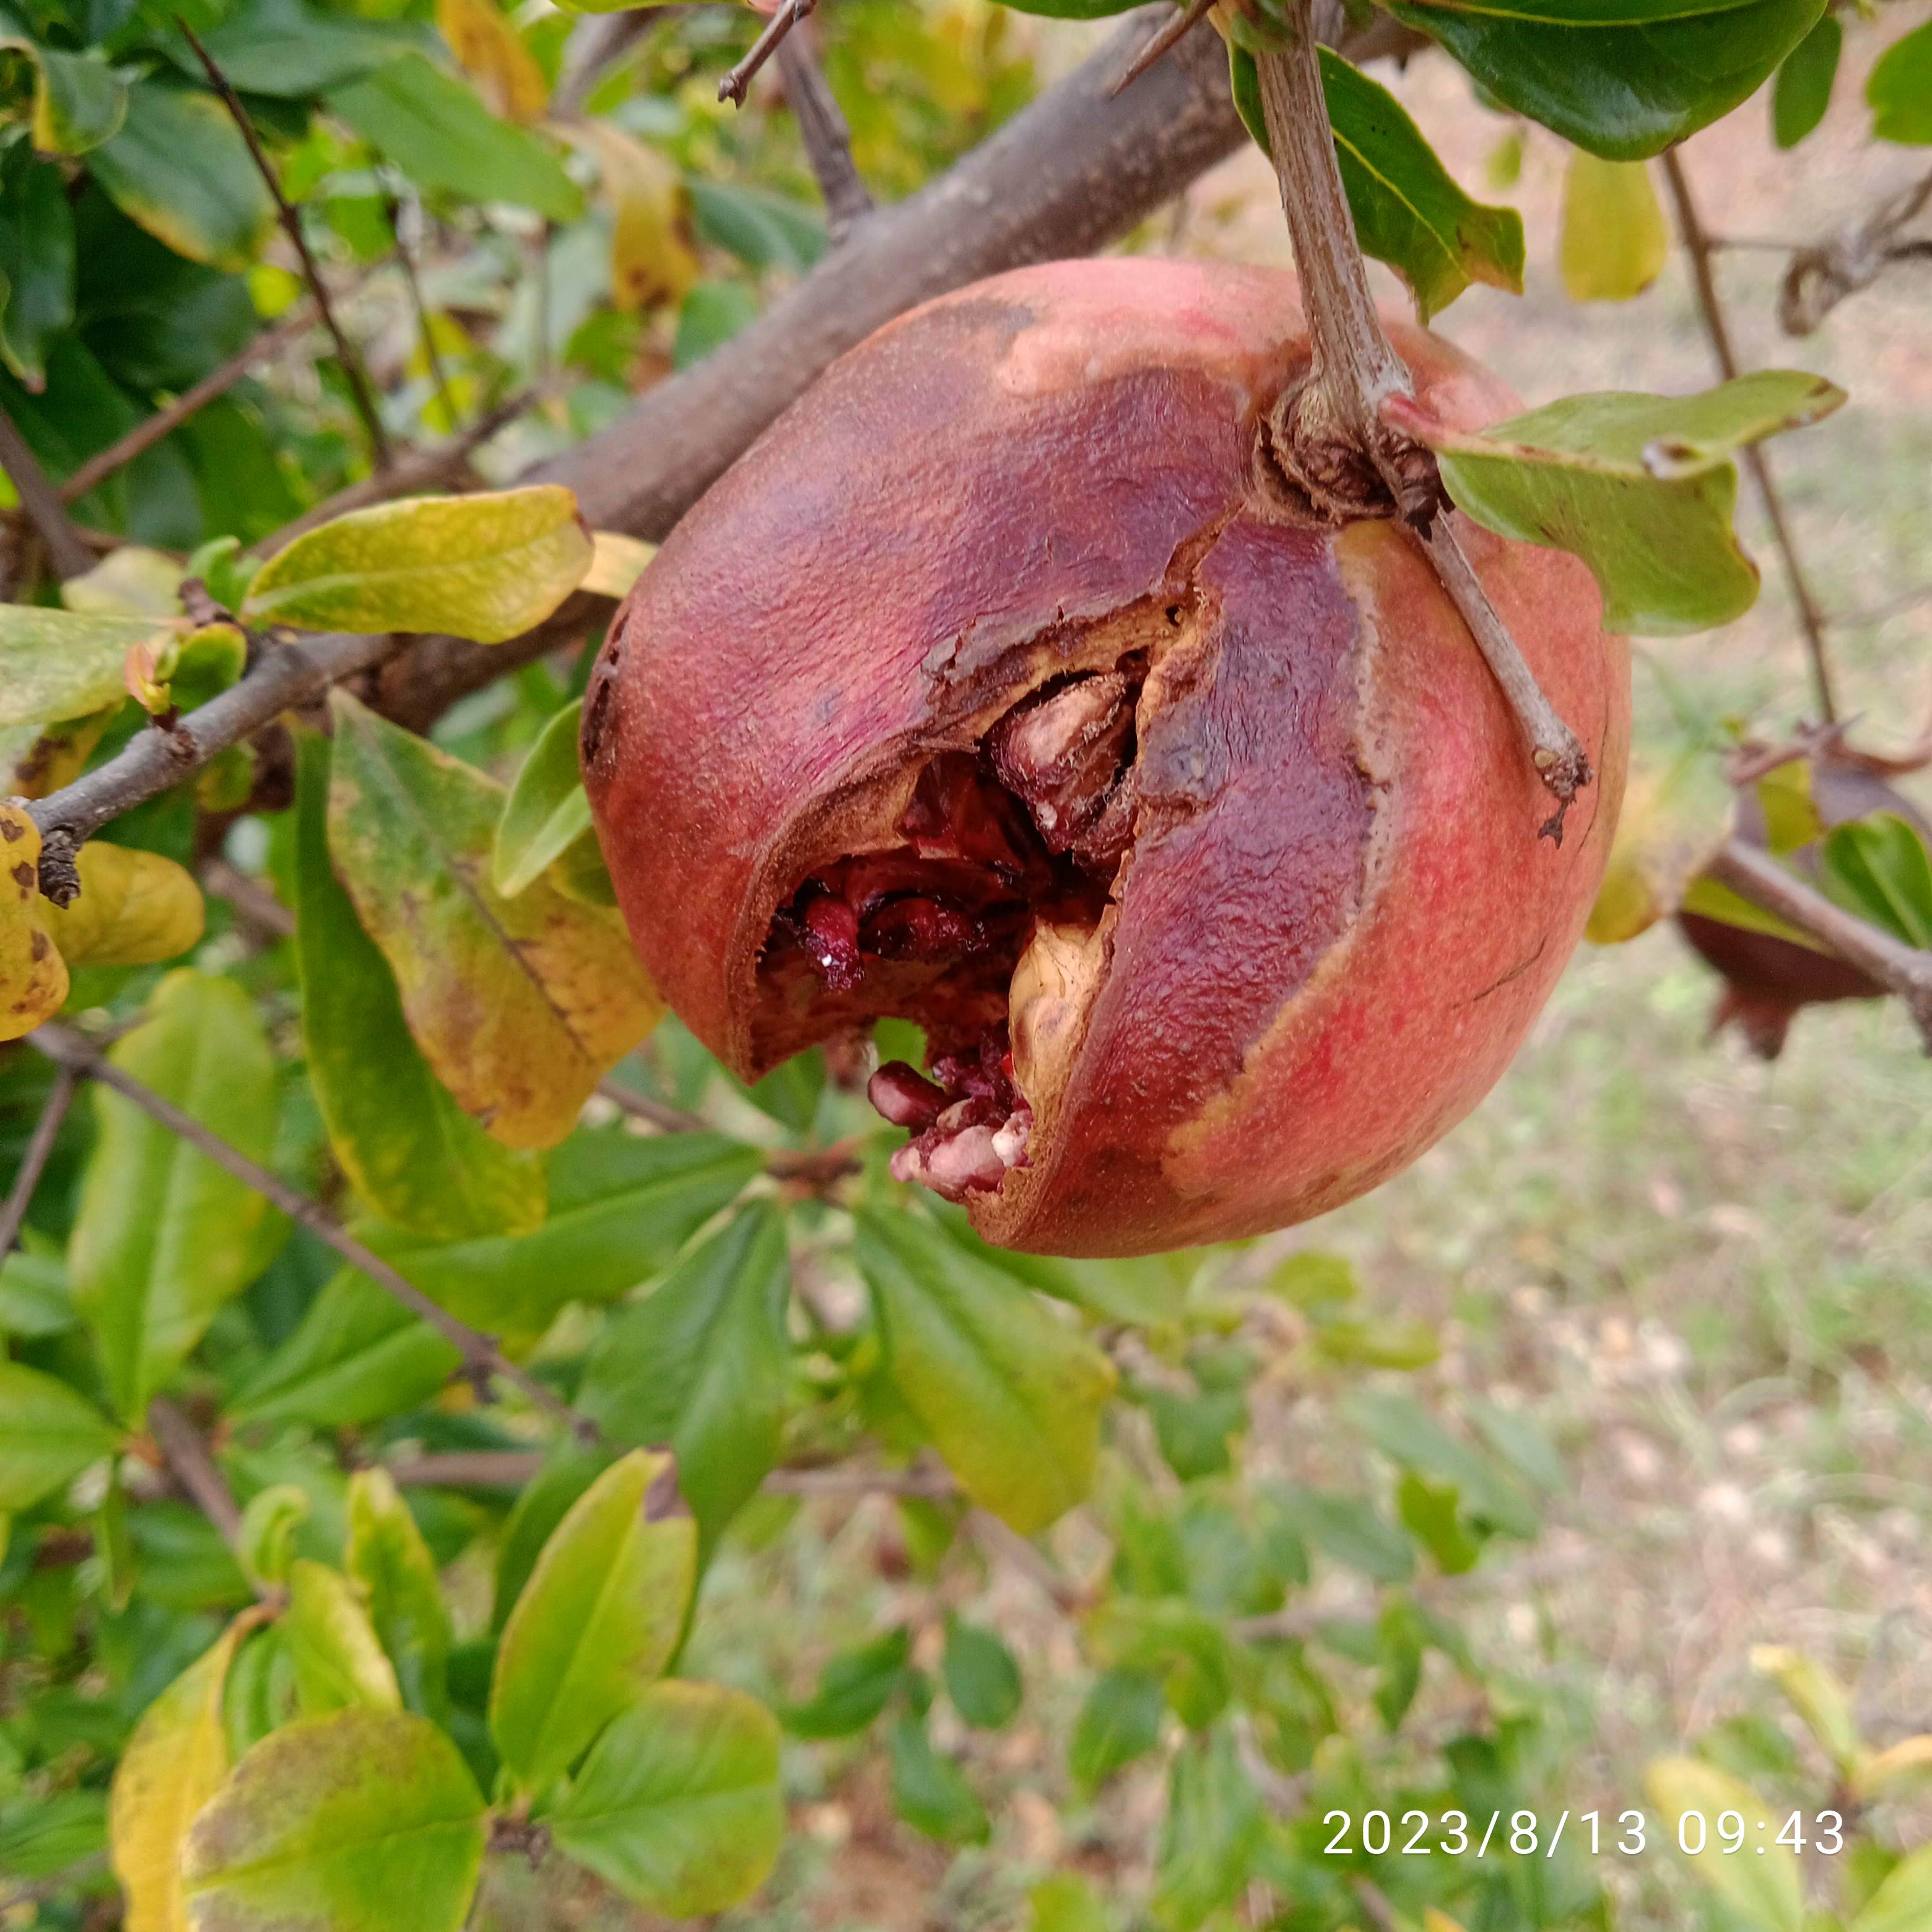
Label: Bacterial_Blight